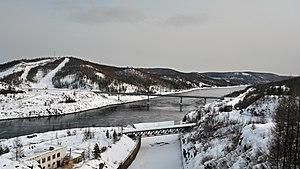
Le barrage de Viliouï est une centrale hydroélectrique de grande taille située sur la rivière Viliouï en Sibérie orientale dans la république de Sakha. D'une puissance de 650 MW, cet équipement a été construit en deux étapes entre 1964 et 1976 pour répondre aux besoins générés par la mise en exploitation de plusieurs mines de diamant. C'est le premier grand barrage construit dans des conditions de froid aussi extrêmes sur du pergélisol.